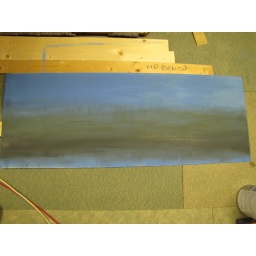
Experimental backscene board with black and green washed in low down to give darkness and depth to the wooded area....hopefully !